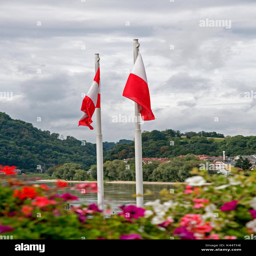
the flags fly side by side on the banks